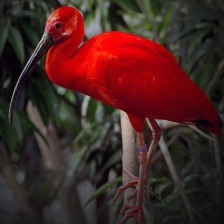
Species: SCARLET IBIS
Scientific name: EUDOCIMUS RUBER